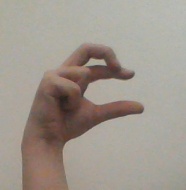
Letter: thal